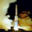
Label: rocket